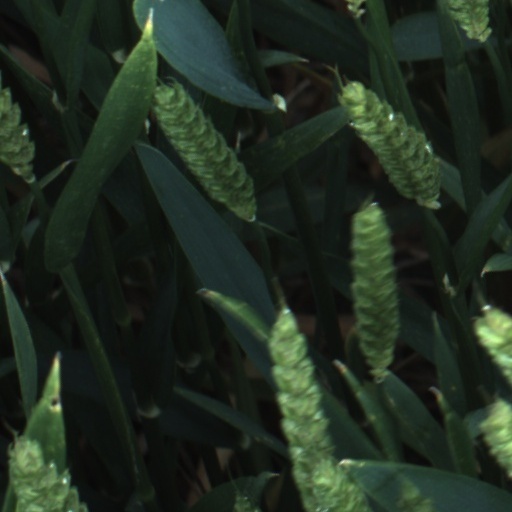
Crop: wheat